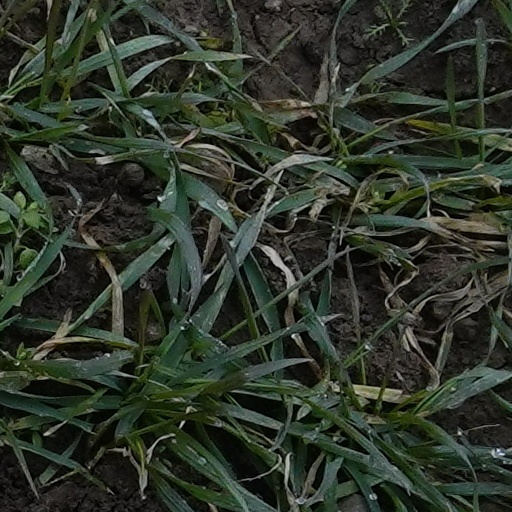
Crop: wheat